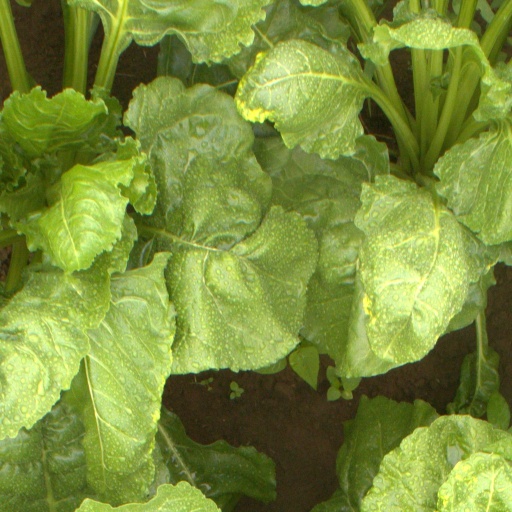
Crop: sugar beet